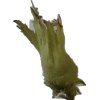
Label: peanut_shell_1x